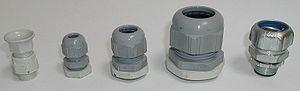
Presse-étoupes
Un presse-étoupe est une pièce d'étanchéité utilisée dans différents domaines, initialement autour d'un arbre tournant, la dénomination a été généralisée à l'électricité.